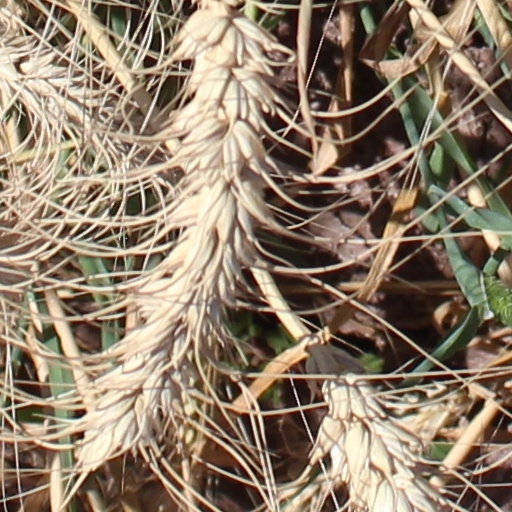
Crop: wheat